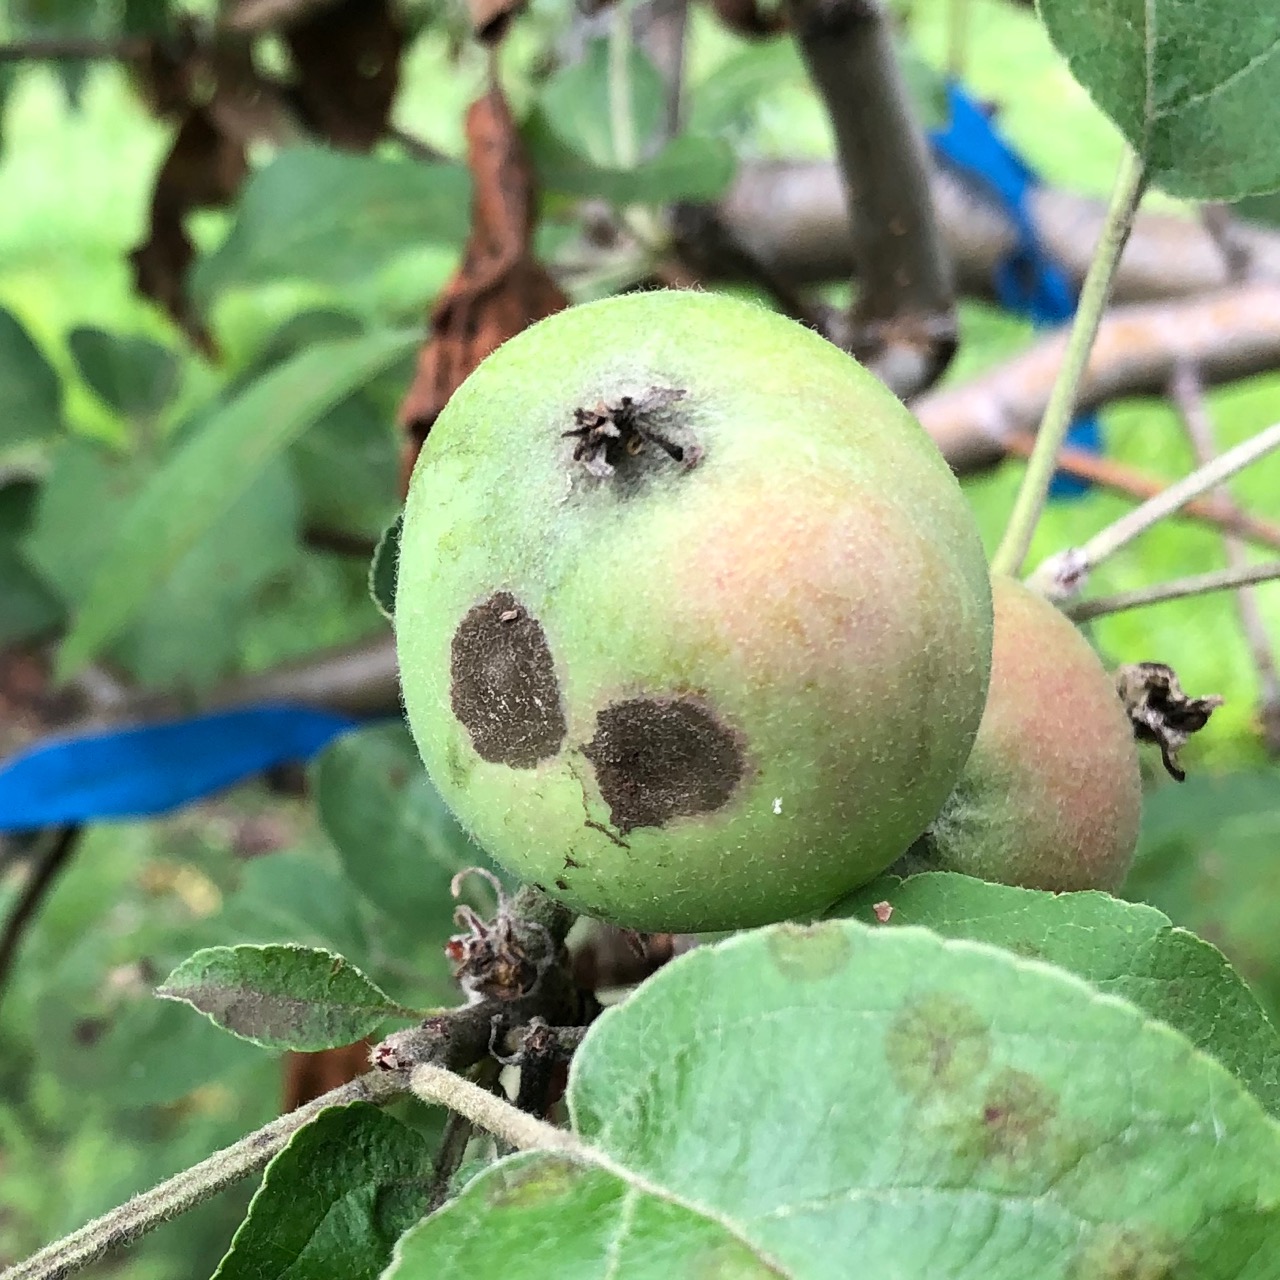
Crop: apple
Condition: scab